Đuro Đaković

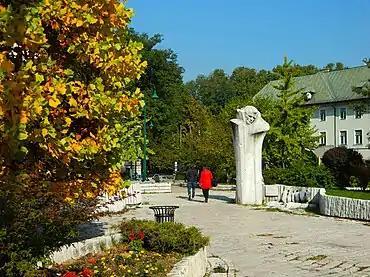
Đuro Đaković Memorial in Sarajevo, by , 1973

In summer 1937, Đaković's name was given to one of the battalions of the 129th International Brigade of the Spanish Republican Army.